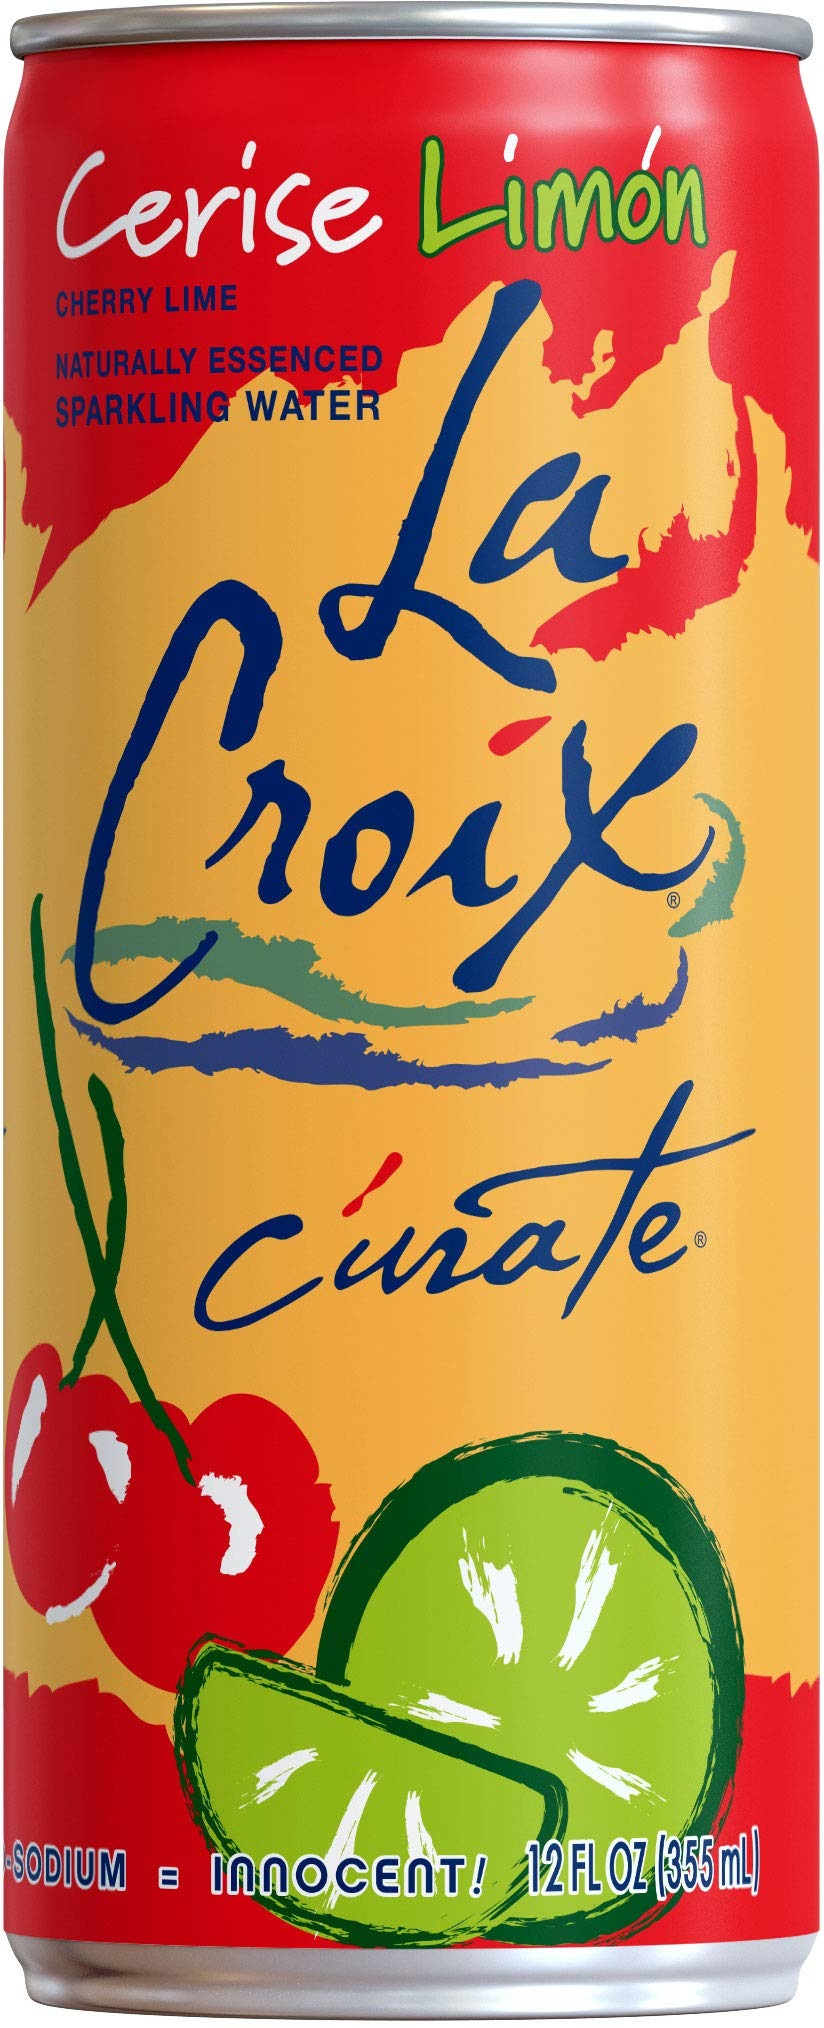
Item Name: LaCroix Cúrate Cerise Limon Sparkling Water, Cherry Lime 12oz Slim Cans, 8 Pack, Naturally Essenced, 0 Calories, 0 Sweeteners, 0 Sodium
Bullet Point 1: 8-PACK: Cherry Lime 12 oz slim cans, perfect for the fridge, office, or your next family get-together!
Bullet Point 2: HEALTHIER: Unlike sports drinks, vitamin enhanced waters, and sodas, LaCroix is a healthy for you, natural sparkling water with 0 calories, 0 sweeteners and 0 sodium.
Bullet Point 3: GUILT FREE: Drink with zero worries! LaCroix contains 0 calories, 0 sweeteners, and 0 sodium. Our sparkling water is vegan, gluten free, non-GMO, and Whole30 approved. Our drinks offer the perfect splash of refreshment for work and play.
Bullet Point 4: REFRESHING: LaCroix is a wholesome, refreshing sparkling water that you can feel good about sharing with your friends and family. Enjoy LaCroix at the gym, in the office or on the go! LaCroix is made with purified, triple filtered water that is sourced in the U.S.A.
Bullet Point 5: FUN: LaCroix is the perfect drink for every occasion. LaCroix Mocktail recipes even provide a splash of fun for your next party or get-together. Let LaCroix bring fun to your healthy lifestyle!
Value: 96.0
Unit: Fl Oz

Price: 3.84